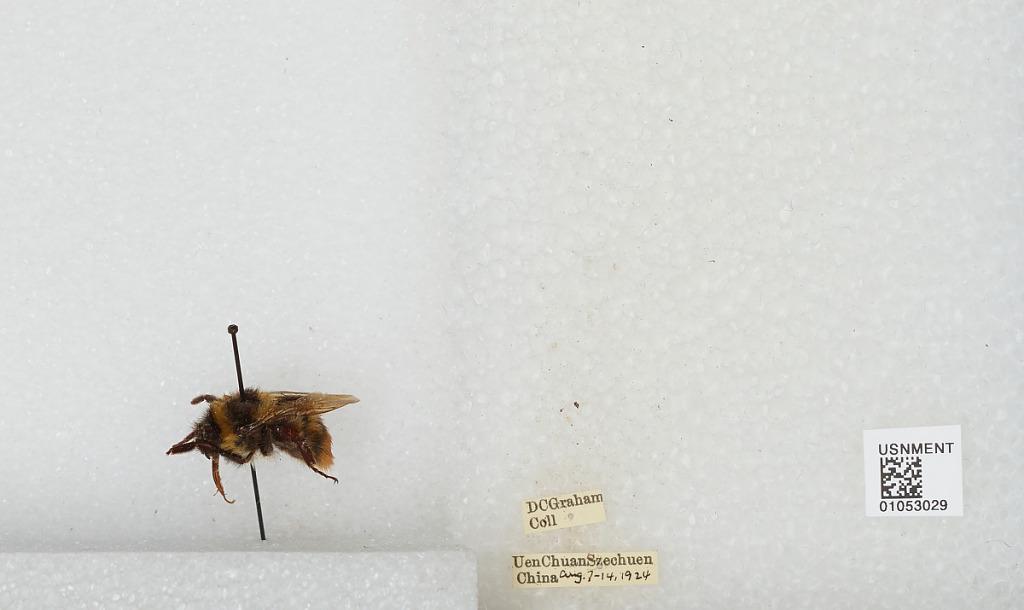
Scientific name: Bombus sp.
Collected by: D. Graham
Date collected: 1924-8-7
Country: China
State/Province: Sichuan
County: Wenchuan Xian
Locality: Wenchuan